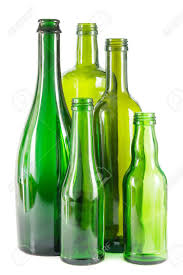
Waste category: glass